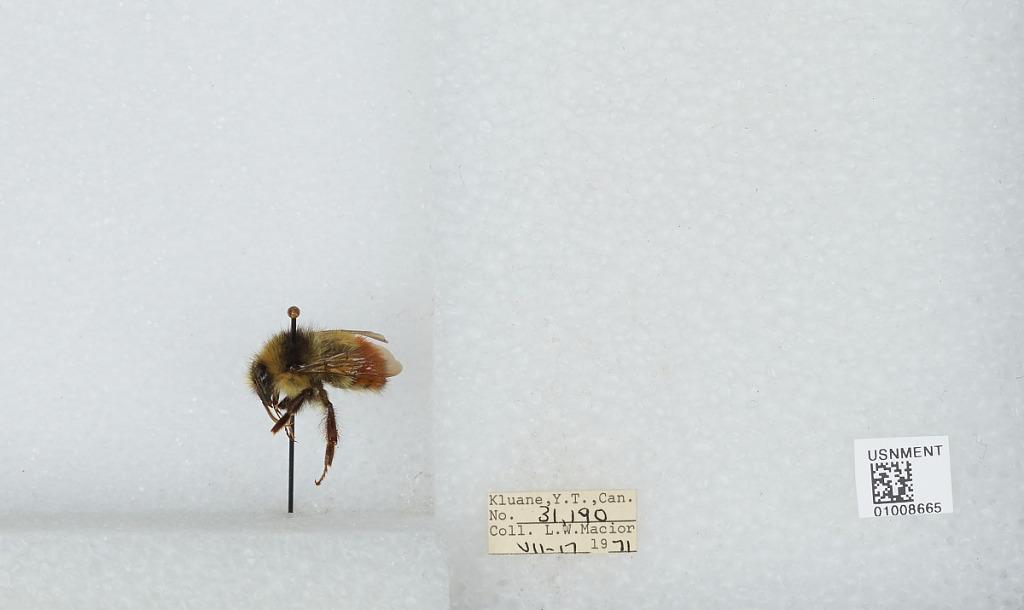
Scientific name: Bombus (Pyrobombus) flavifrons Cresson
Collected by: L. Macior
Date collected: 1971-7-17
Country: Canada
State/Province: Yukon Territory
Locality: Kluane
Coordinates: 60.75, -139.5